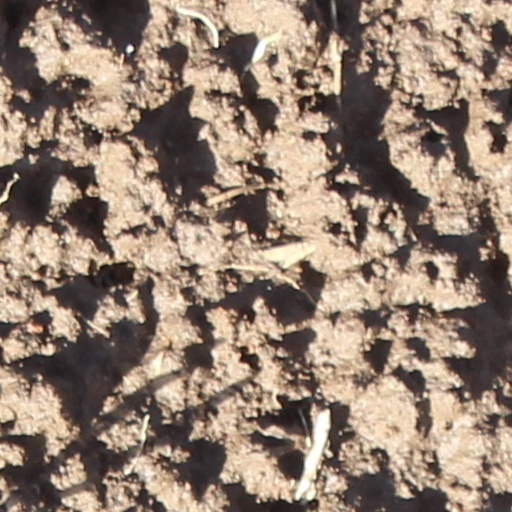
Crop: wheat